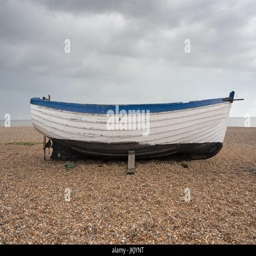
small wooden boat moored up on a beach